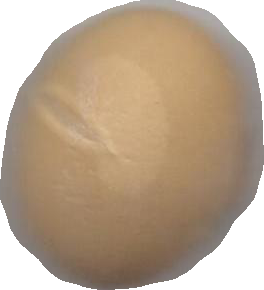
Variety: Grobogan